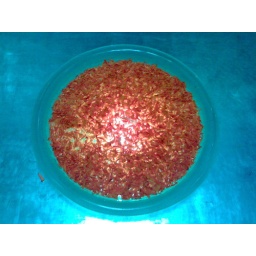
Floating petals in a large glass bowl at the ITC Grand Maratha Sheraton... really pretty!